White-eyed river martin

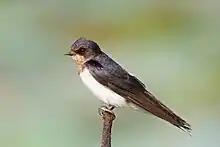
The numbers of barn swallows at Bueng Boraphet, which the martin accompanied to roost, are greatly reduced.

The martin is legally protected under Appendix 1 (the highest category) of the Convention on International Trade in Endangered Species of Wild Fauna and Flora (CITES) agreement, and is one of 15 "Reserved Species" in Thailand which, under the provisions of the Wild Animal Reservation and Protection Act, BE 2535, cannot be legally hunted, collected, or kept in captivity under any circumstances. Despite official protection, the martin was captured by locals along with other swallows for sale as food or for release by devout Buddhists, and following its discovery by ornithologists, trappers were reported to have caught as many as 120 individuals and sold them to the director of the Nakhon Sawan Fisheries Station who was unable to keep them alive in captivity. Two birds sent to Bangkok Zoo in 1971 also soon died. The small population may therefore have become non-viable.